Hamlet (Thomas)

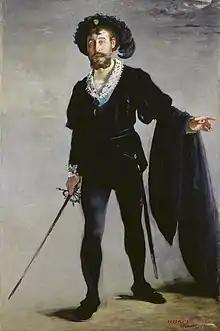
Jean-Baptiste Faure as Hamlet; by Édouard Manet in 1877

Very little is known concerning the details of the composition of the music. Thomas may have received the libretto around 1859. The original libretto was in four acts, but the requirements of the authorities at that time specified the premiere at the Paris Opera of at least one 5-act opera per season. The inclusion of a ballet was also obligatory. The fourth and final act, which included the Mad Scene and the Gravediggers Scene, was simply split into two. To confer more weight to the new fourth act, the ballet was added between the choral introduction of the Mad Scene and Ophélie's recitative and aria.